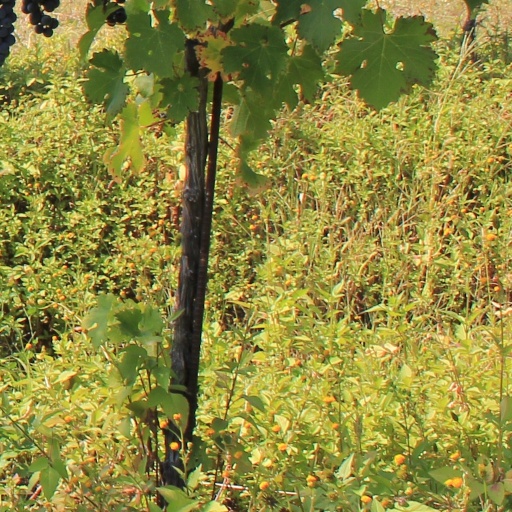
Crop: grape